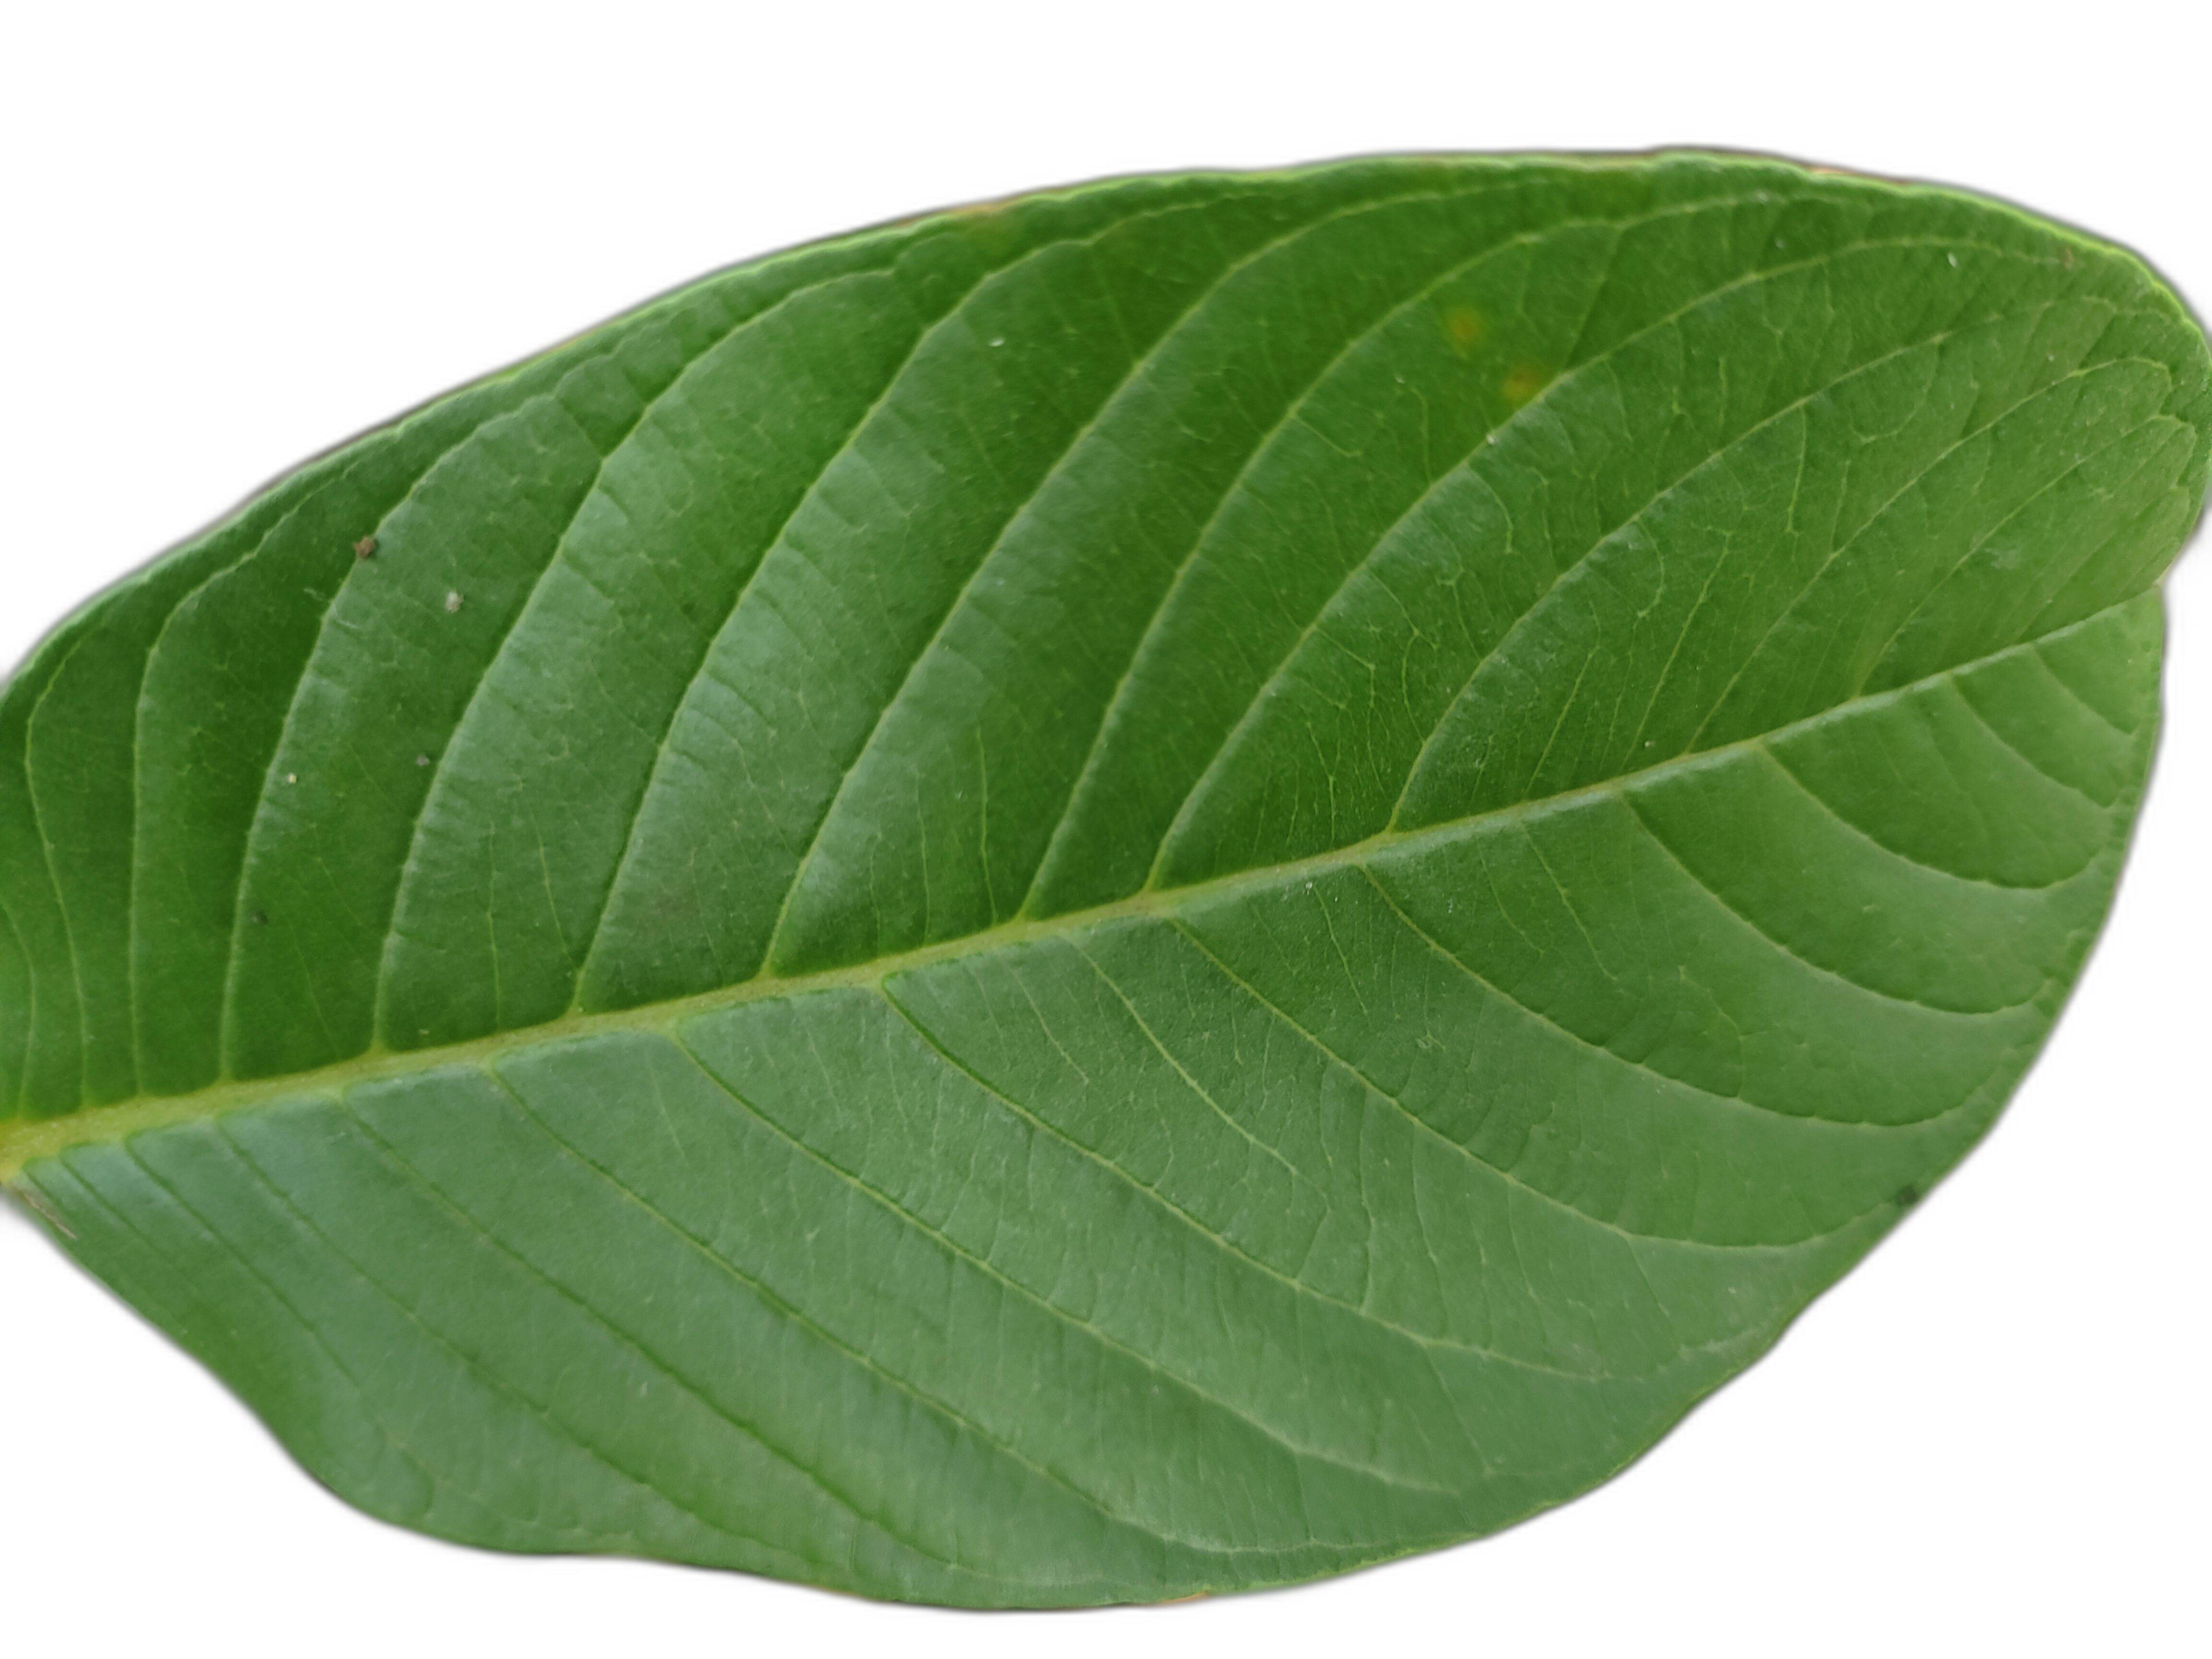
Plant part: leaf
Disease: Healthy